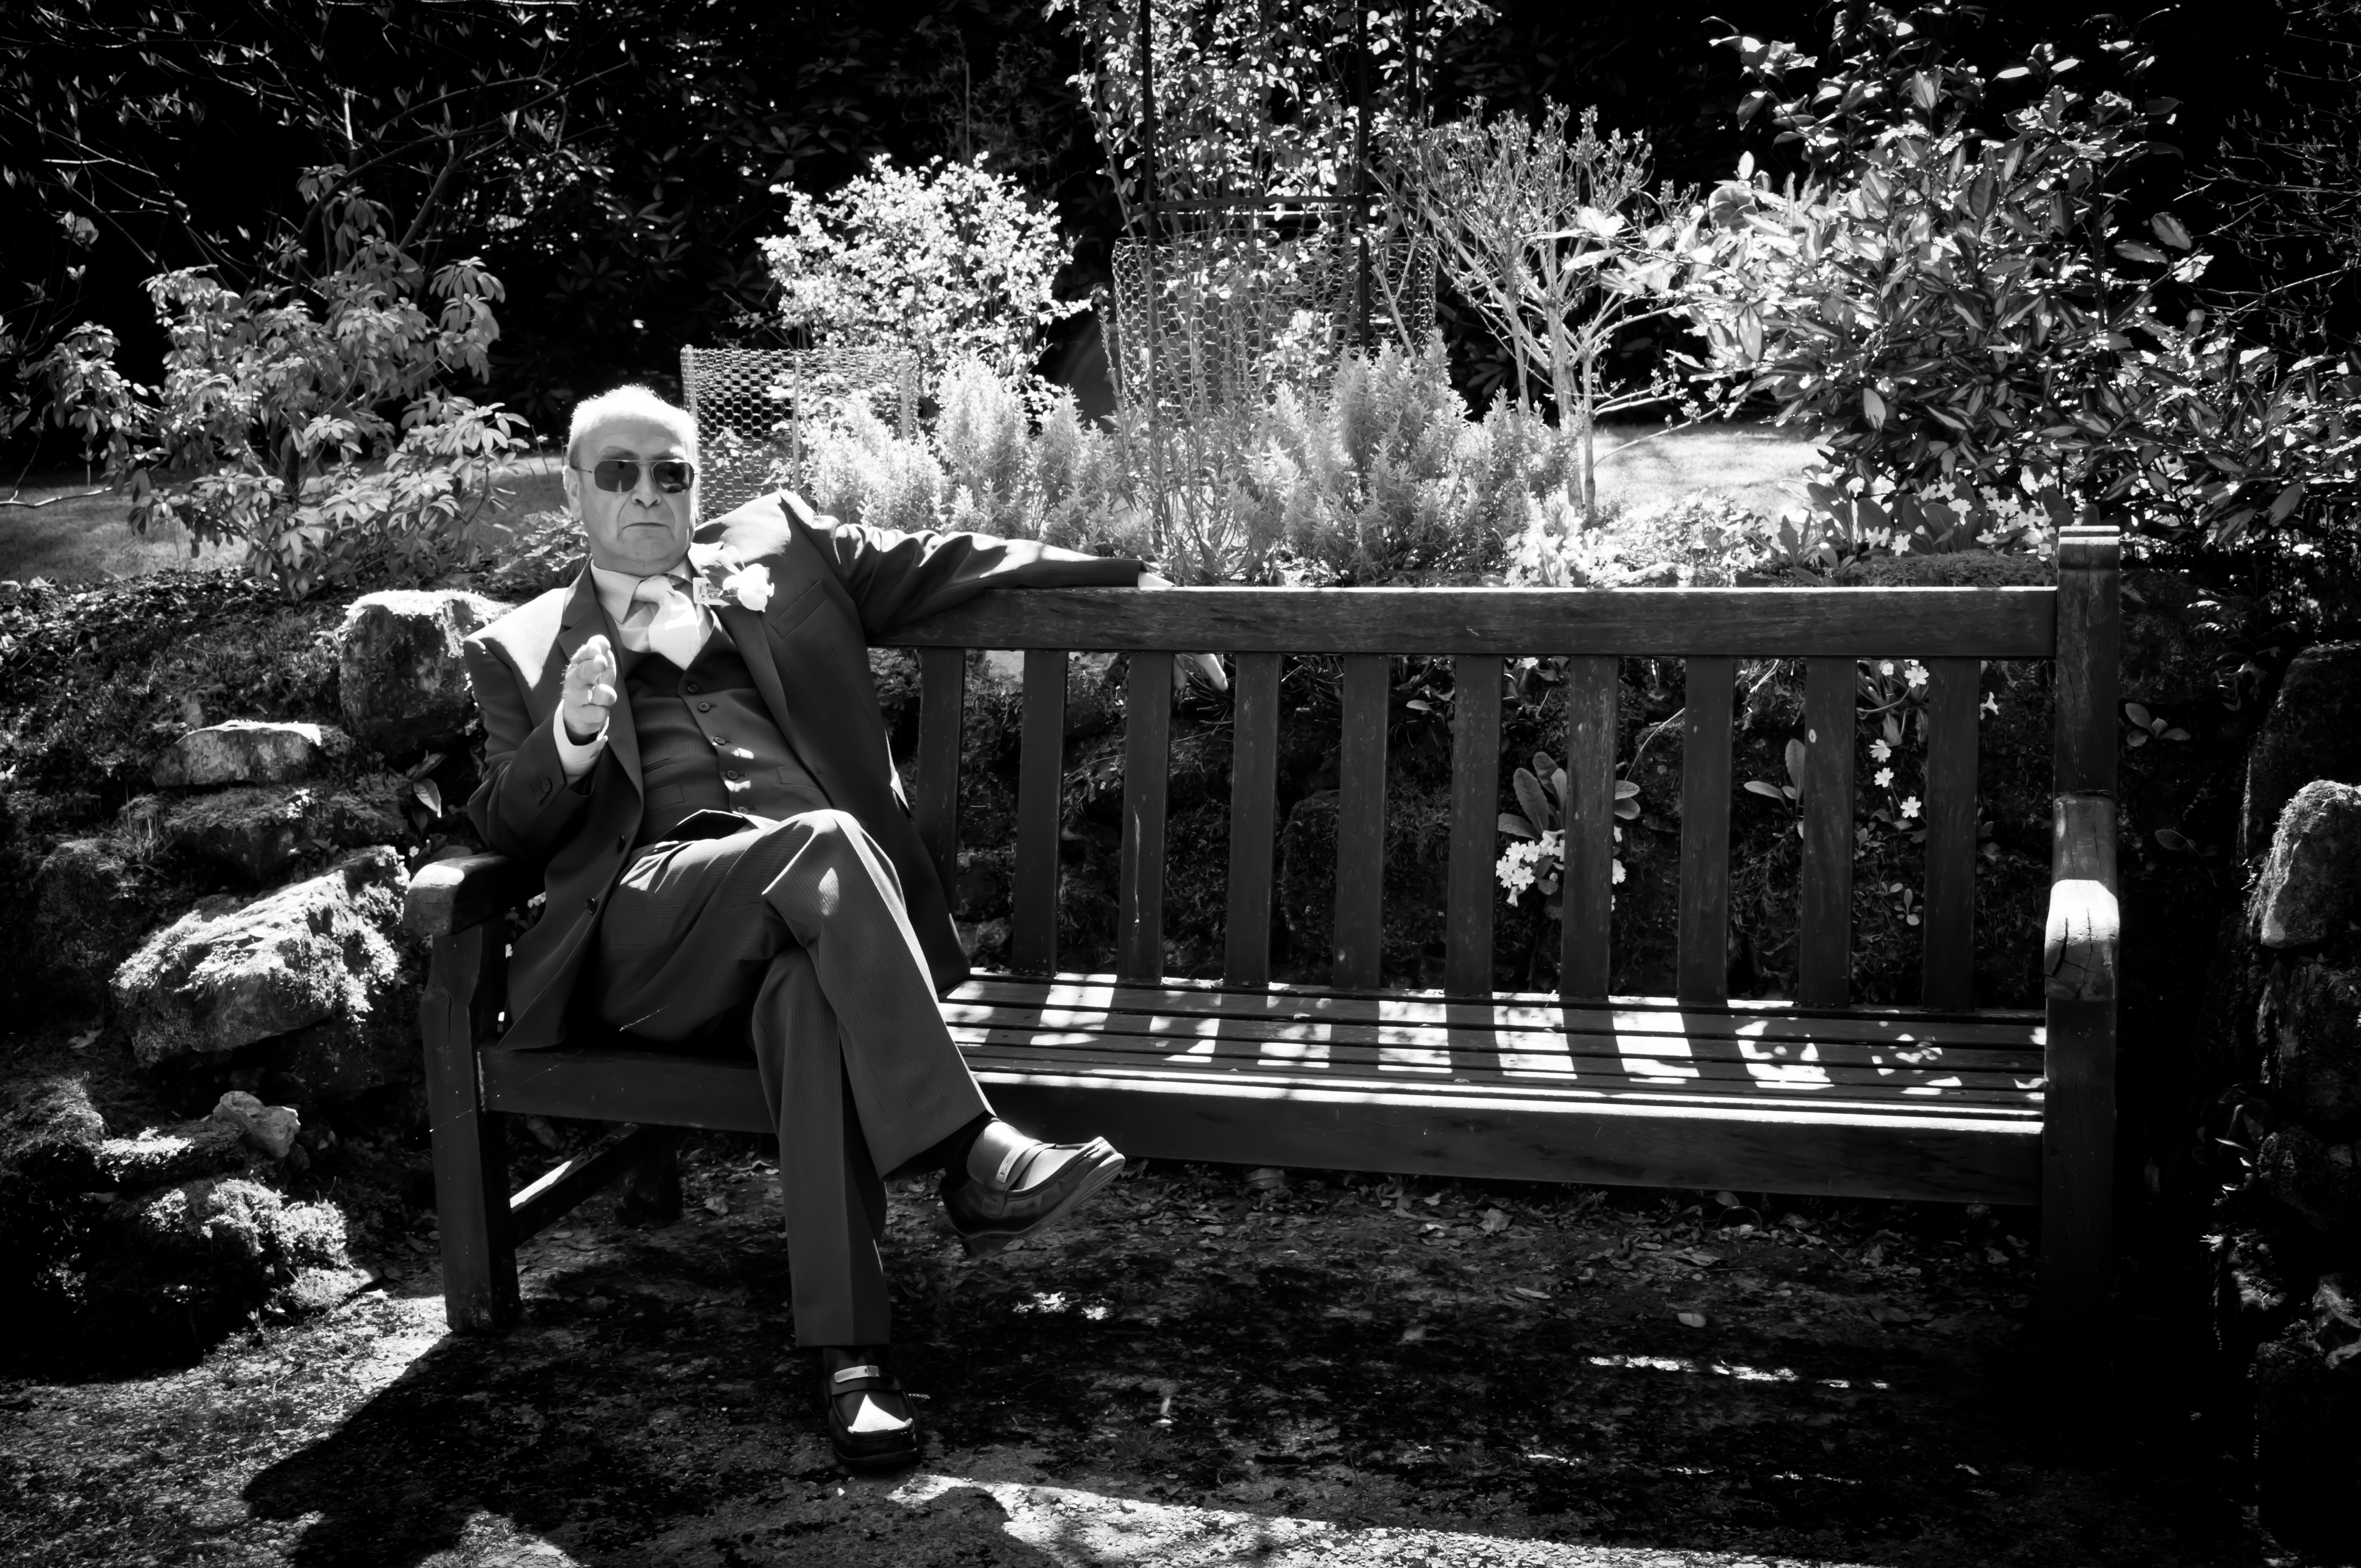
man, person, black and white, people, white, photography, flower, summer, male, guy, portrait, spring, darkness, black, monochrome, outdoors, photograph, image, adult, monochrome photography, film noir